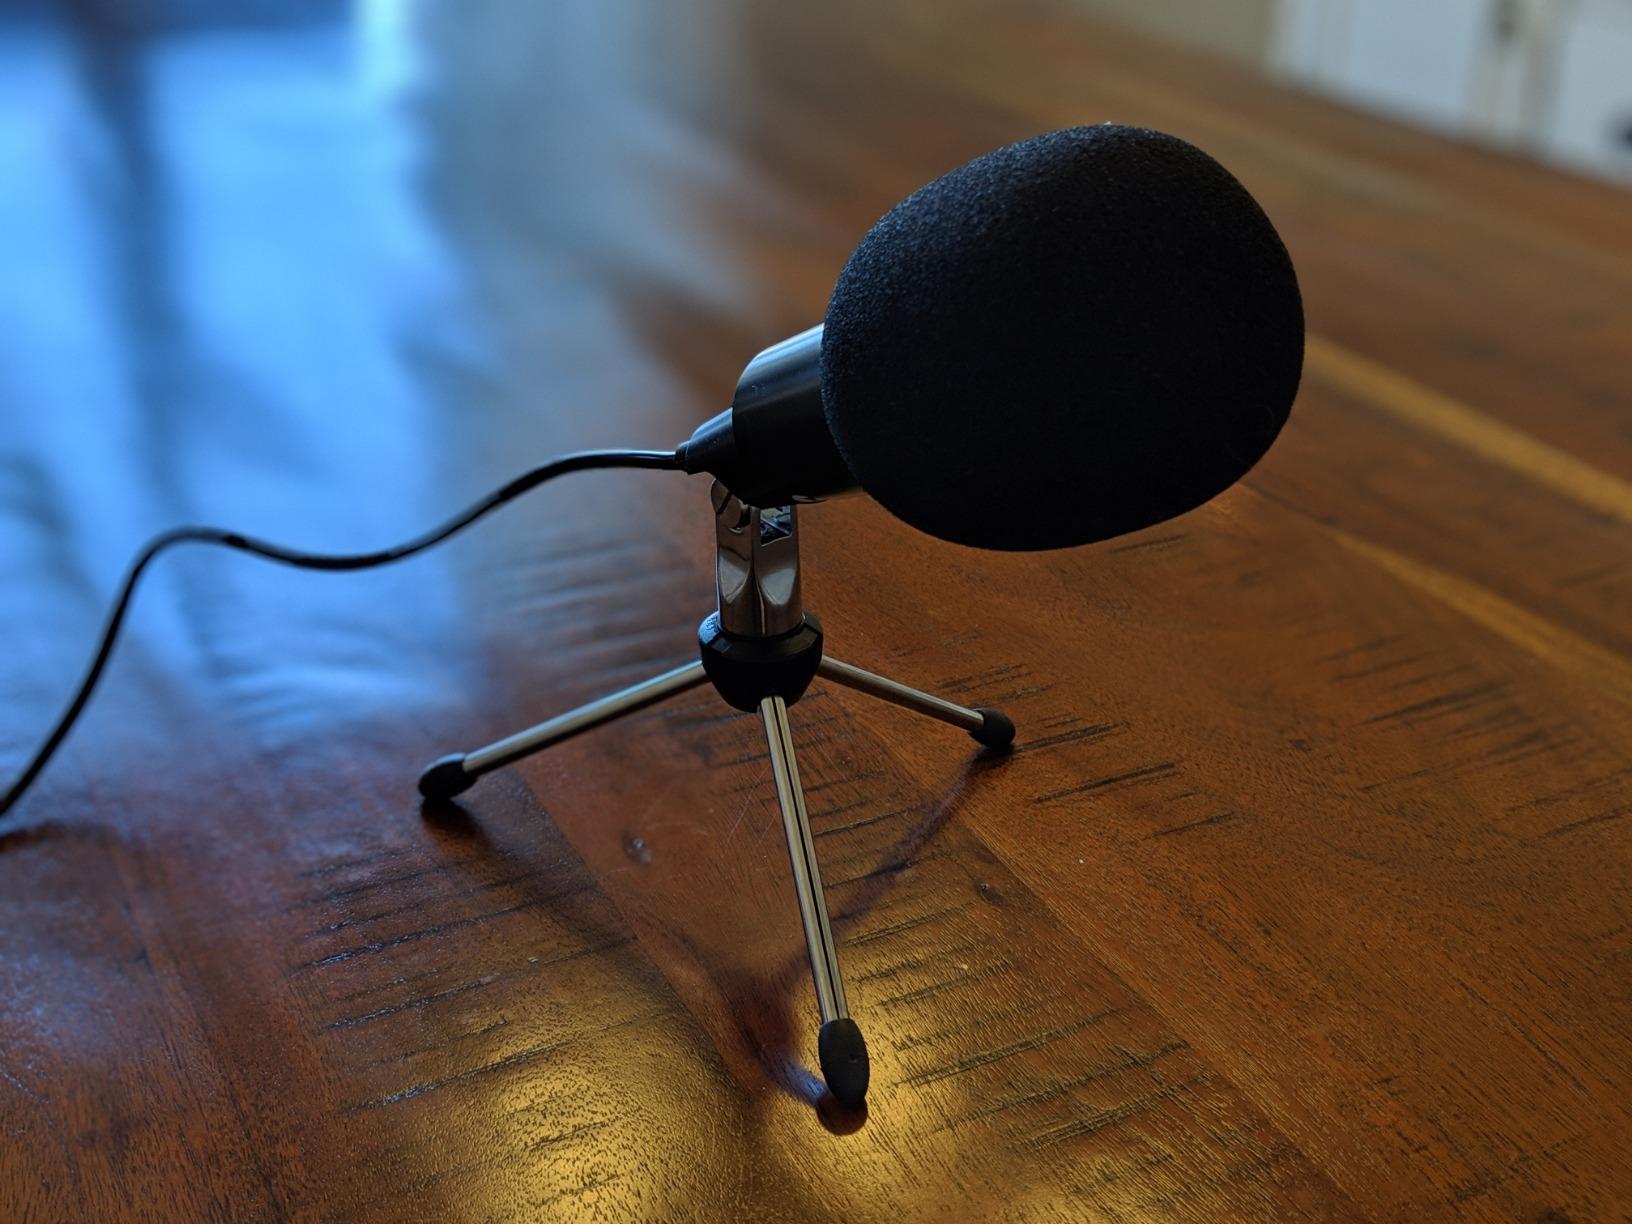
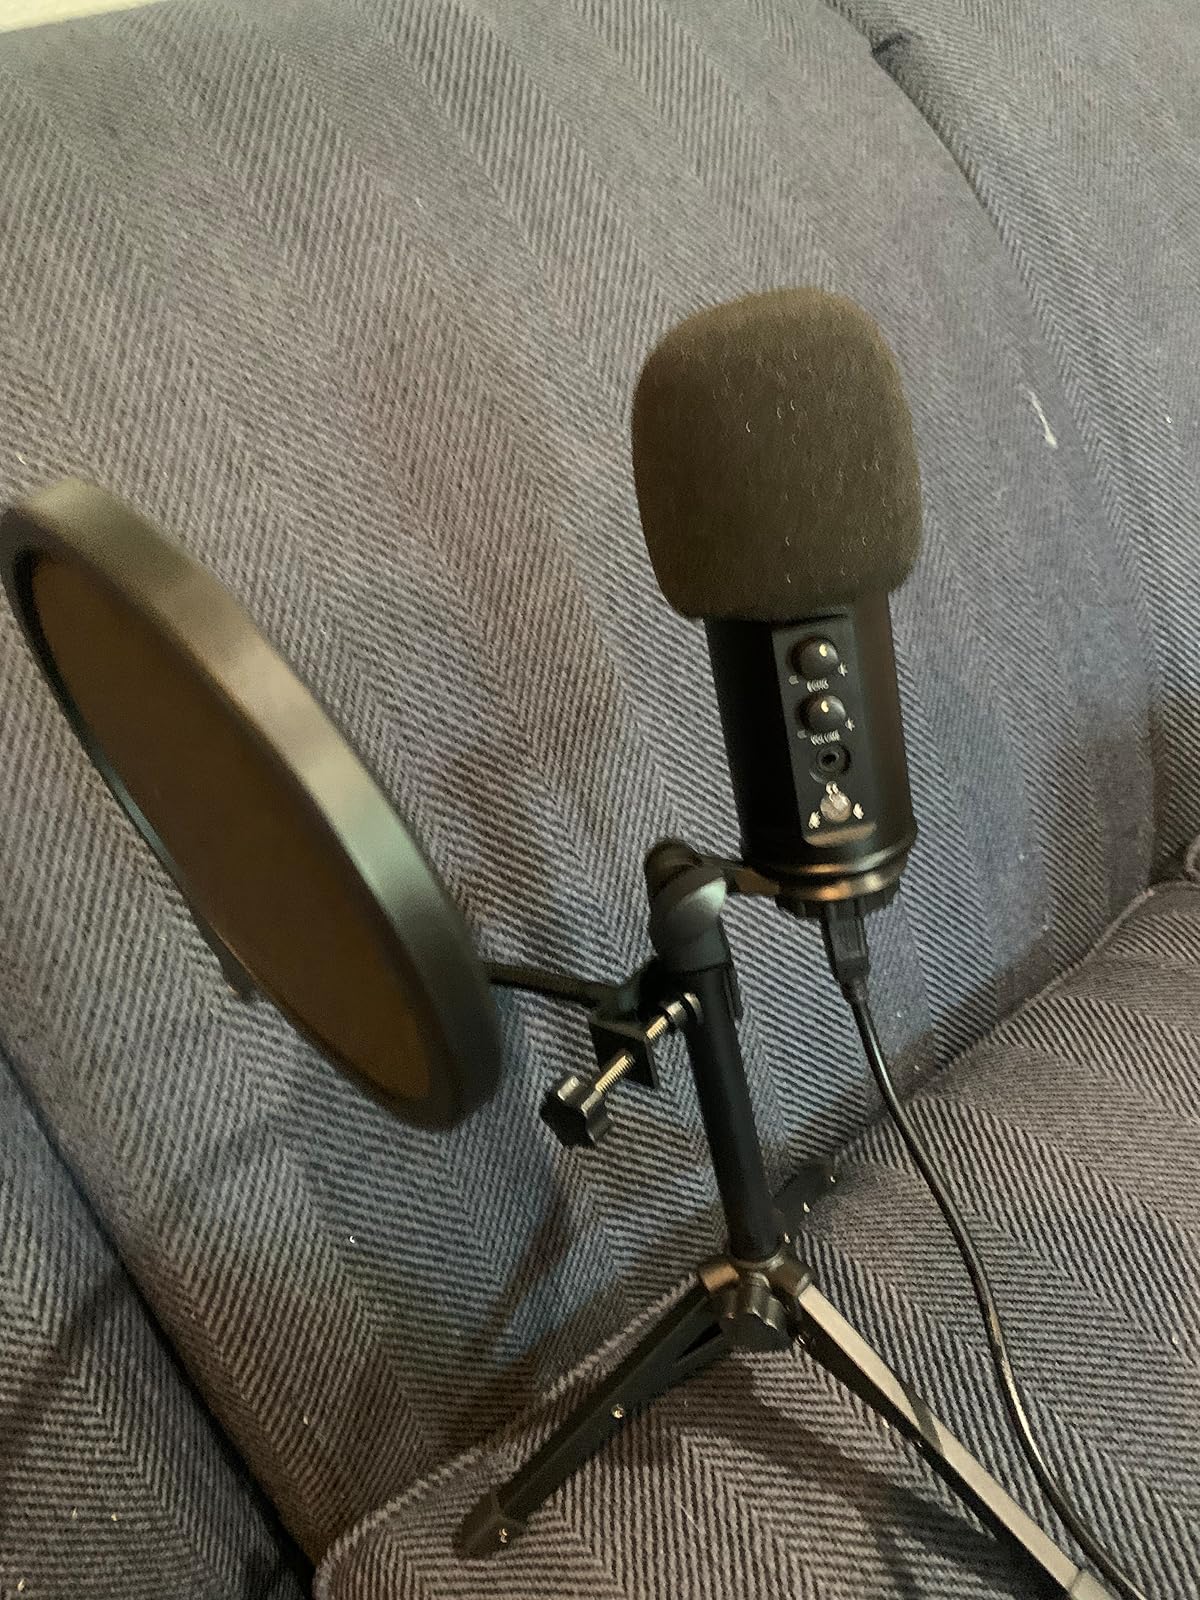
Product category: microphone
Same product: no